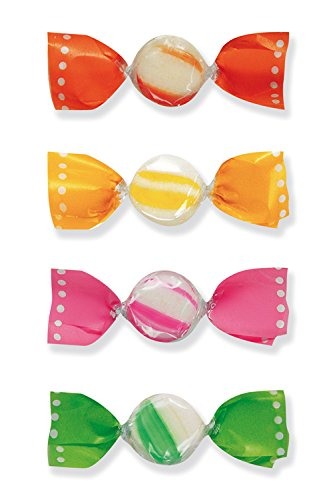
Item Name: Mangini, Italian Fizzy Fruit Mix Hard Candy (Bye Frizzante) (2.200 Lbs)
Bullet Point 1: Estimate per order: 2.200 Lbs in a Sealed bag (Aprx 352 Pcs)
Bullet Point 2: Hard Candy
Bullet Point 3: Product of Mangini, Italy
Bullet Point 4: Color: Assorted
Bullet Point 5: Packed From Bulk In Ziplock Bag
Product Description: Assorted fizzy hard candies. Mini hard candies with a fizzy and flavorful taste. Try them in orange, lemon, green apple, strawberry varieties. (Aprx 352 Pcs)
Value: 35.2
Unit: Ounce

Price: 45.87